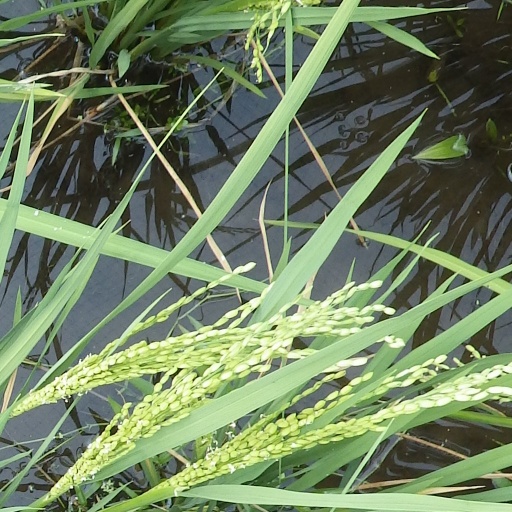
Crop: rice